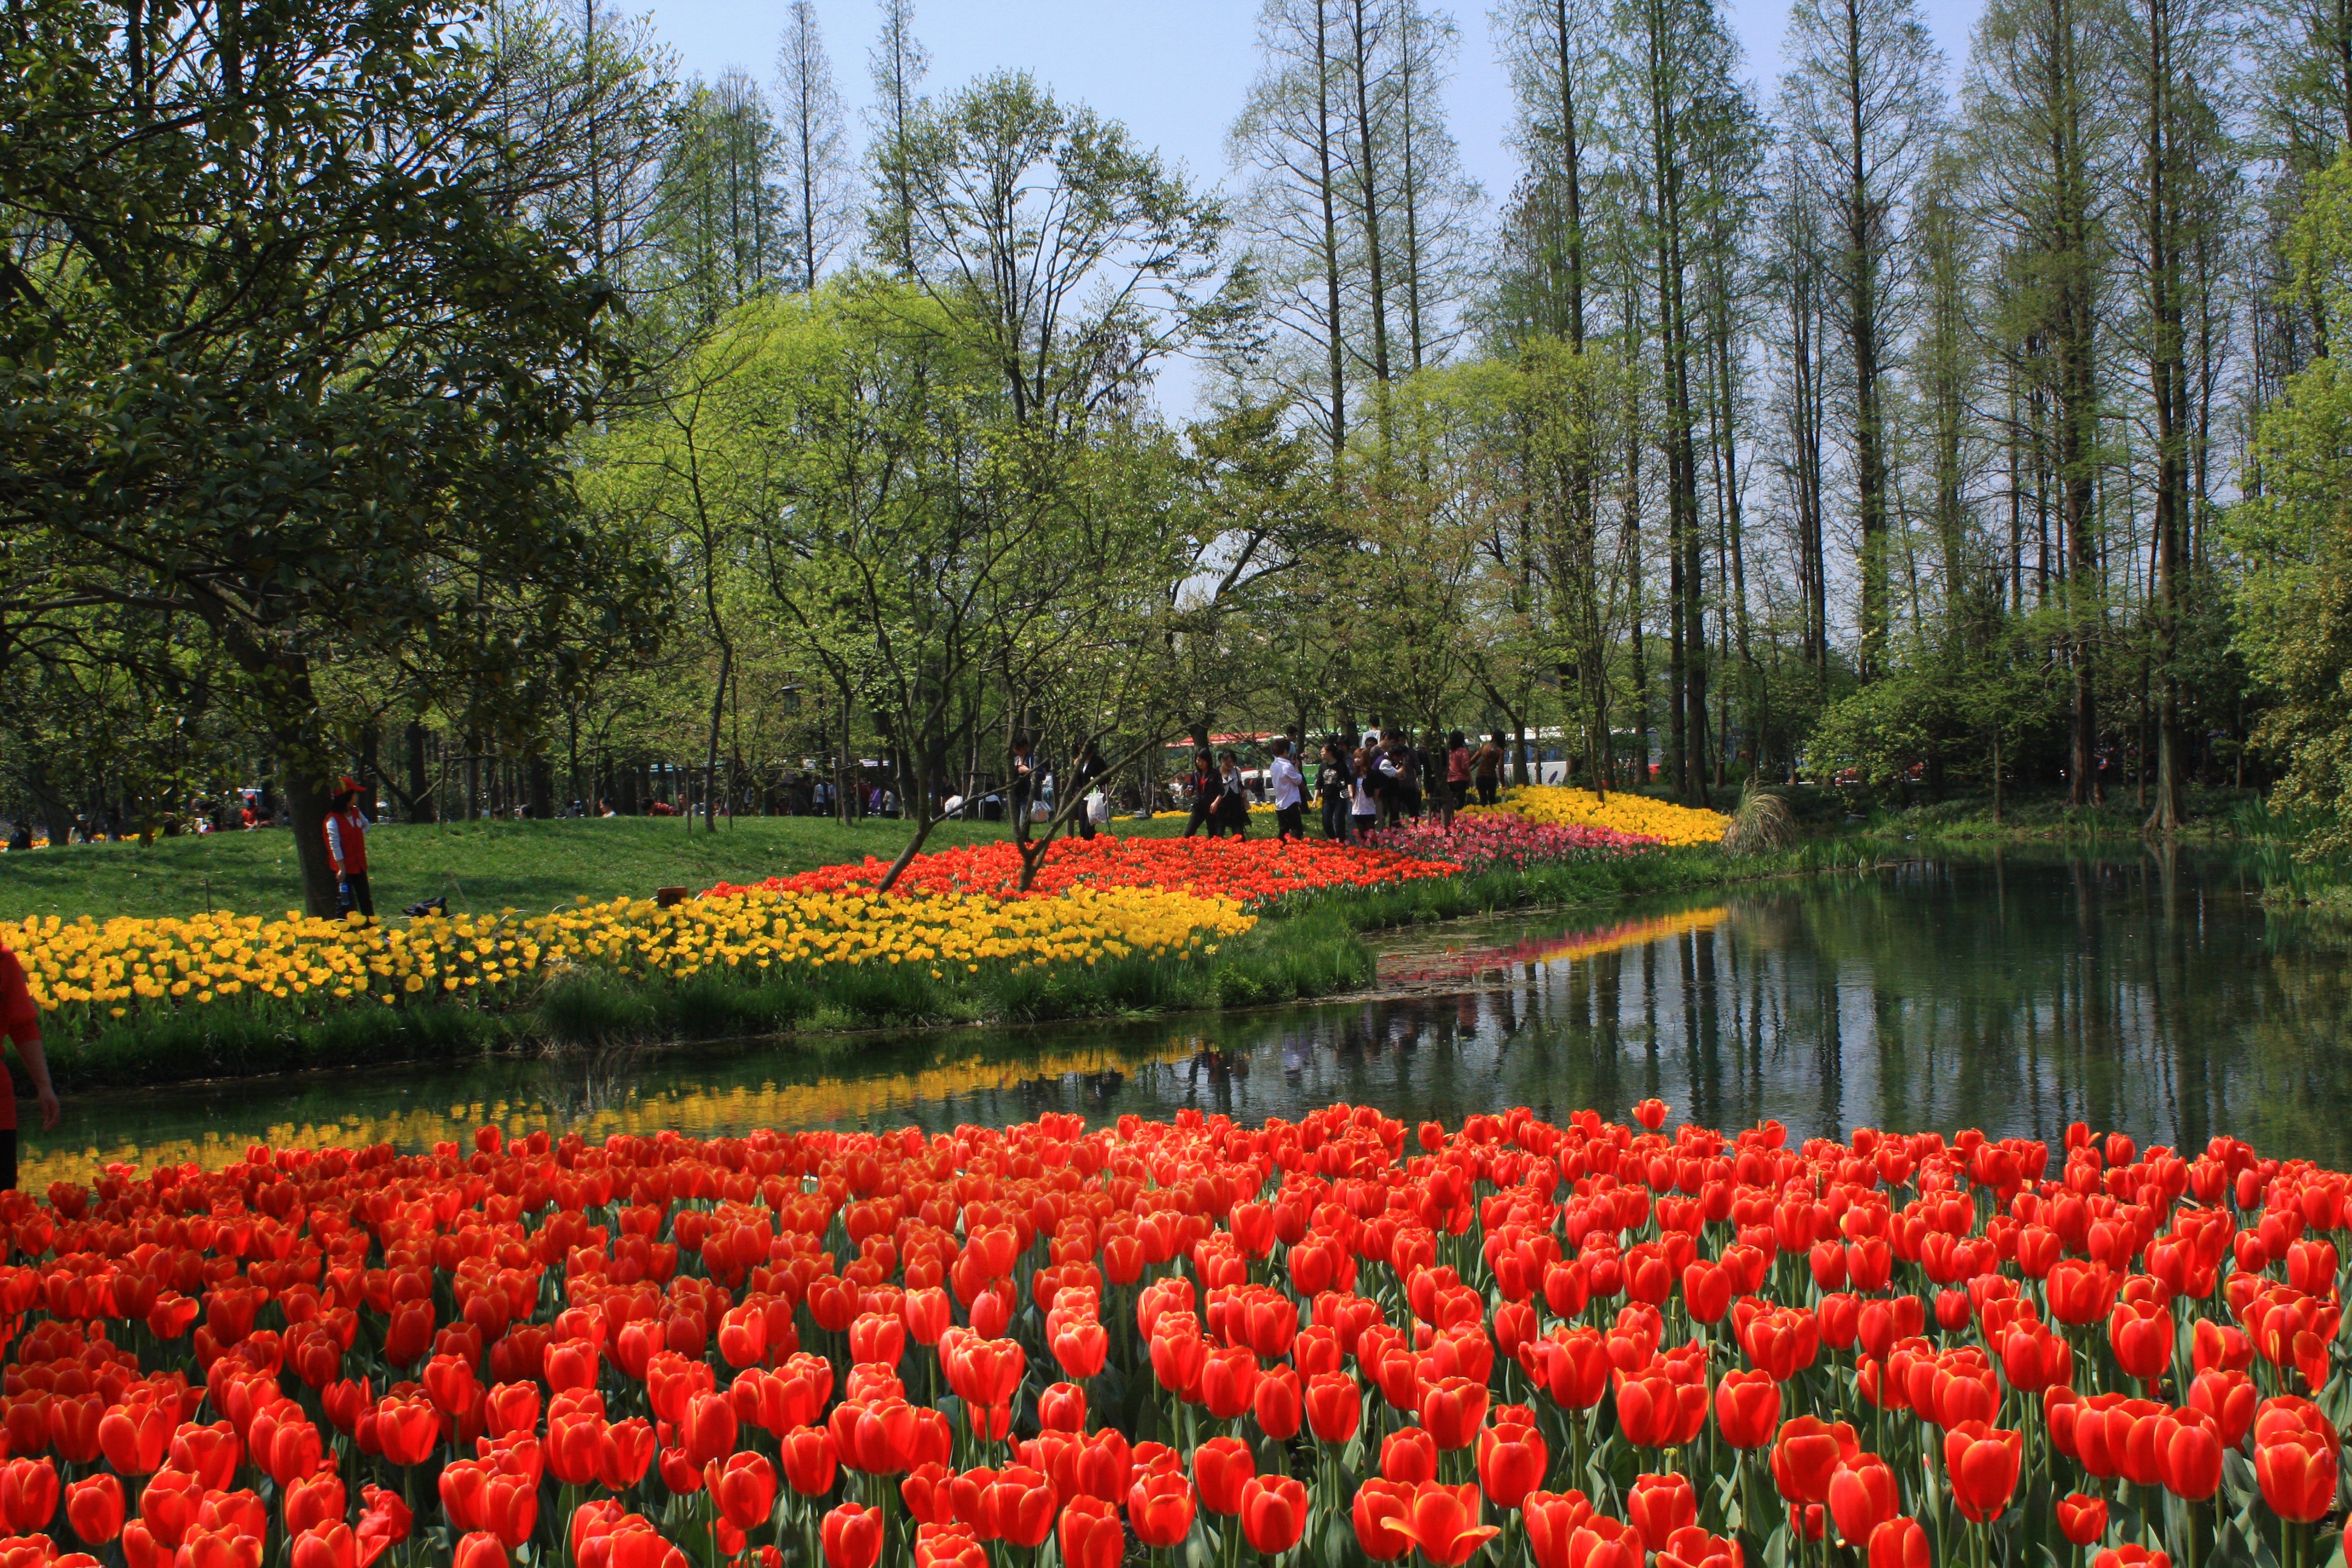
plant, field, meadow, flower, tulip, spring, the scenery, flowering plant, lily family, land plant